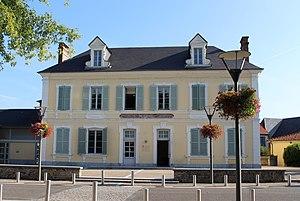
Mairie de Juillan (Hautes-Pyrénées)
Dans les Hautes-Pyrénées, les élections municipales françaises de 2020 se déroulent les 15 mars et 28 juin 2020, comme partout en France, six ans après les élections précédentes.